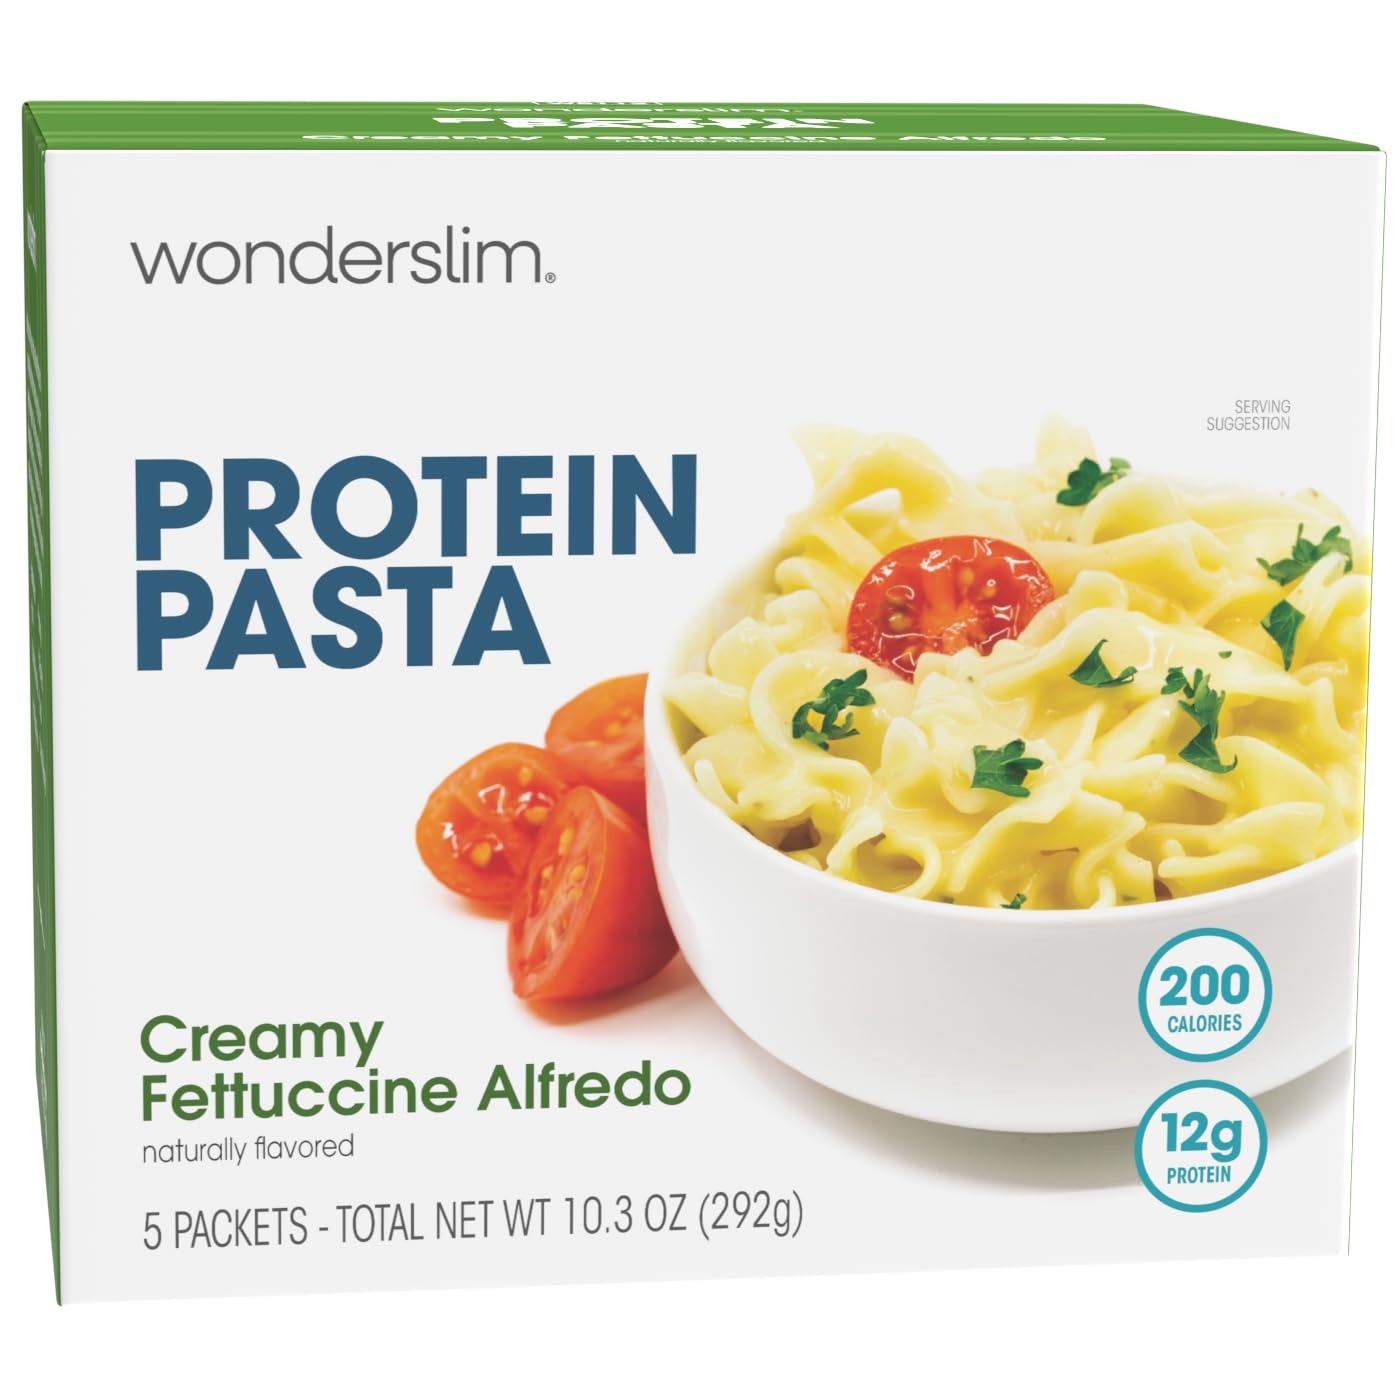
Item Name: WonderSlim Protein Pasta, Creamy Fettuccini Alfredo, 12g Protein, 200 Calories (5ct)
Bullet Point 1: Delicious Protein Pasta: Enjoy a healthier spin on a classic we all know and love without the guilt and no added sugar. This creamy fettuccine alfredo pasta provides a homemade taste with a rich and creamy texture. The perfect option for a healthy lunch or dinner without the added carbs or calories
Bullet Point 2: Protein Packed: Packed with 12g of satisfying protein to decrease cravings and stay full for longer. Nutritionally designed to support weight management and will satisfy appetite at only 200 calories per serving
Bullet Point 3: Dieting Made Easy: Not only is it healthy, but also convenient and easy to prepare! Packaged in individual servings and ready in less than 10 minutes! Keep this flavorful pasta nearby to always have a guilt-free meal on hand.
Bullet Point 4: Trusted Brand: WonderSlim product is made in the USA and 100% employee taste tested & approved.
Product Description: Our WonderSlim Protein Pasta is nutritionally designed to support weight management and will satisfy appetite at only 200 calories per serving. This creamy fettuccine Alfredo pasta provides a homemade taste with a rich and creamy texture. The perfect option for a healthy lunch or dinner without the added carbs or calories. Packed with 12g of satisfying protein to decrease cravings and stay full for longer throughout the day. Enjoy a healthier spin on a classic we all know and love without the guilt and no added sugar. Not only is it healthy, but also convenient and easy to prepare! Simply combine the contents of one packet with 8 ounces of warm water. Packaged in individual servings and ready in less than 10 minutes! Keep this flavorful pasta nearby to always have a guilt-free meal on hand. WonderSlim product is made in the USA and 100% employee taste tested & approved.
Value: 10.3
Unit: Ounce

Price: 27.985